Jaime Lozano

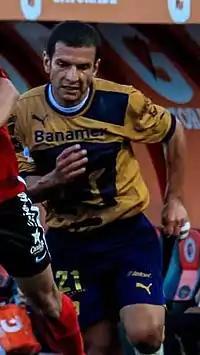
Lozano with UNAM in 2012

Jaime Arturo "Jimmy" Lozano Espín (born 29 September 1979) is a Mexican professional football manager and former player. He is the current head coach of Liga MX club Pachuca.